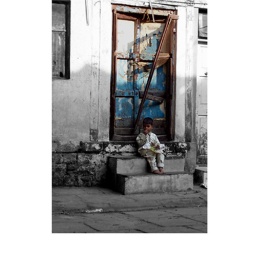
A little boy took a break in the shade to eat grapes. Pune India just off of MG road